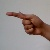
The image shows a hand gesture representing the letter 'G' in Indian Sign Language.